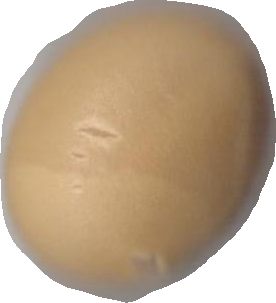
Variety: Dega